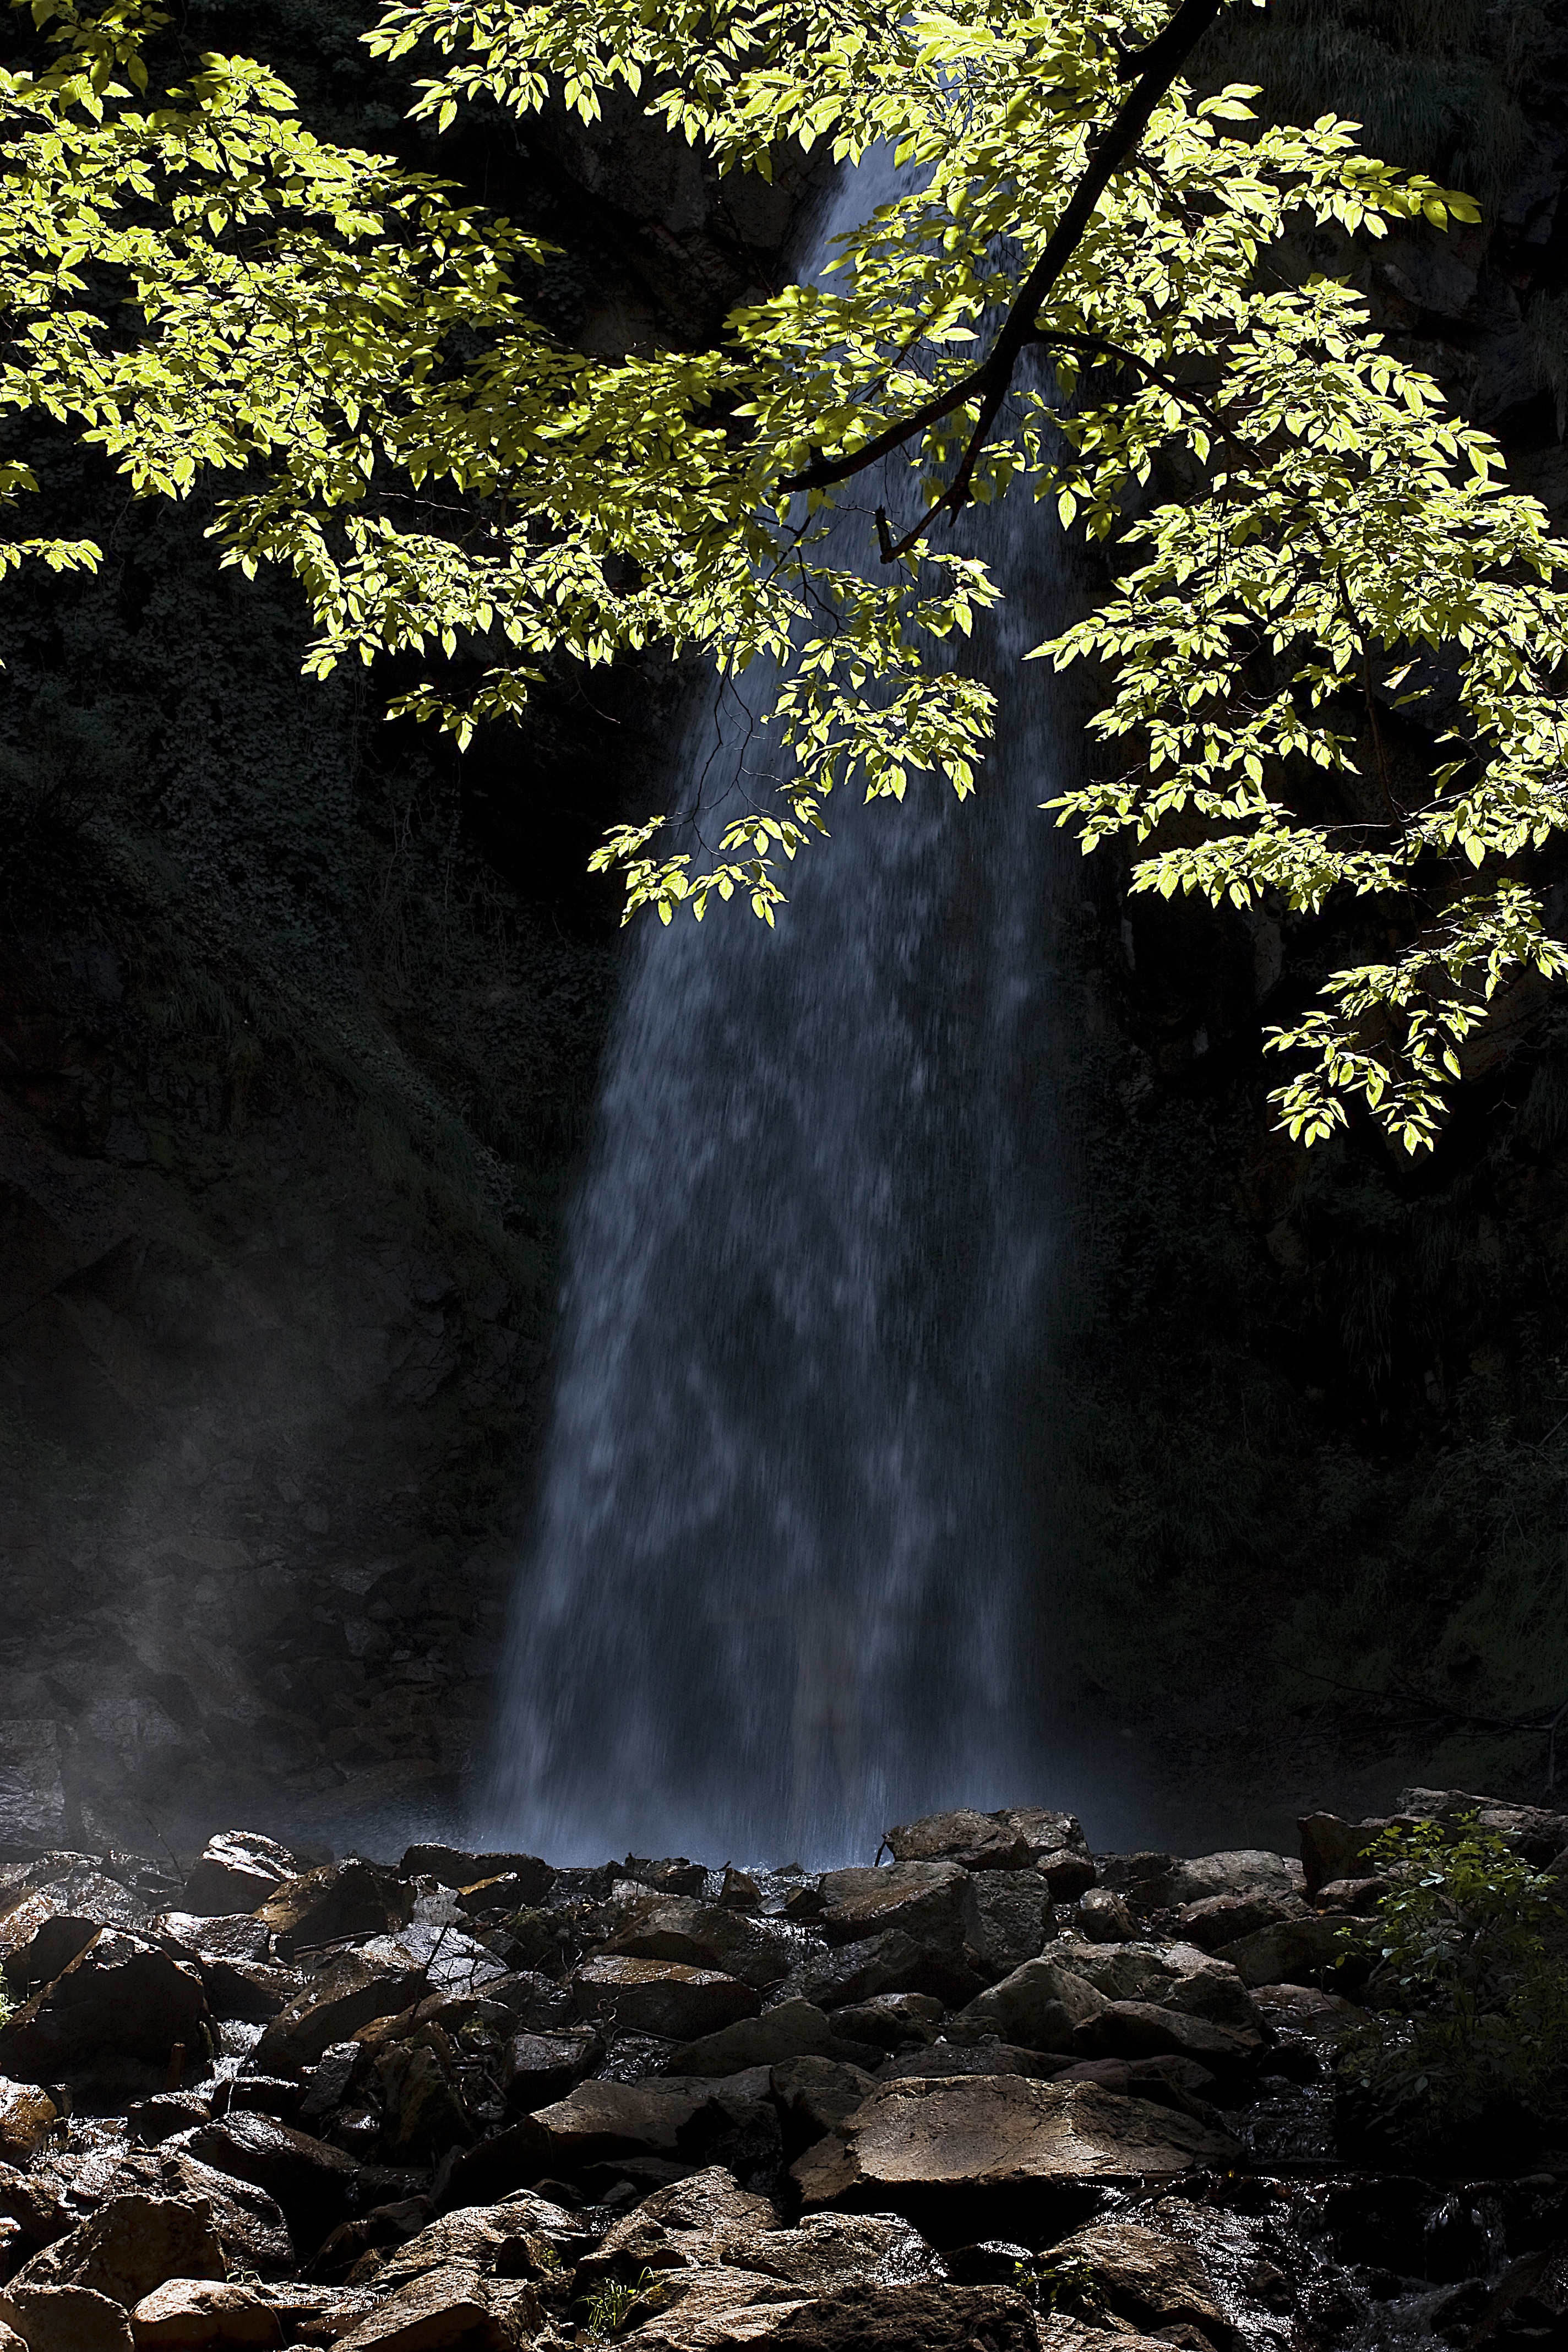
landscape, tree, water, nature, forest, rock, waterfall, wilderness, sunlight, leaf, river, stream, autumn, italy, body of water, woodland, water feature, tyrol